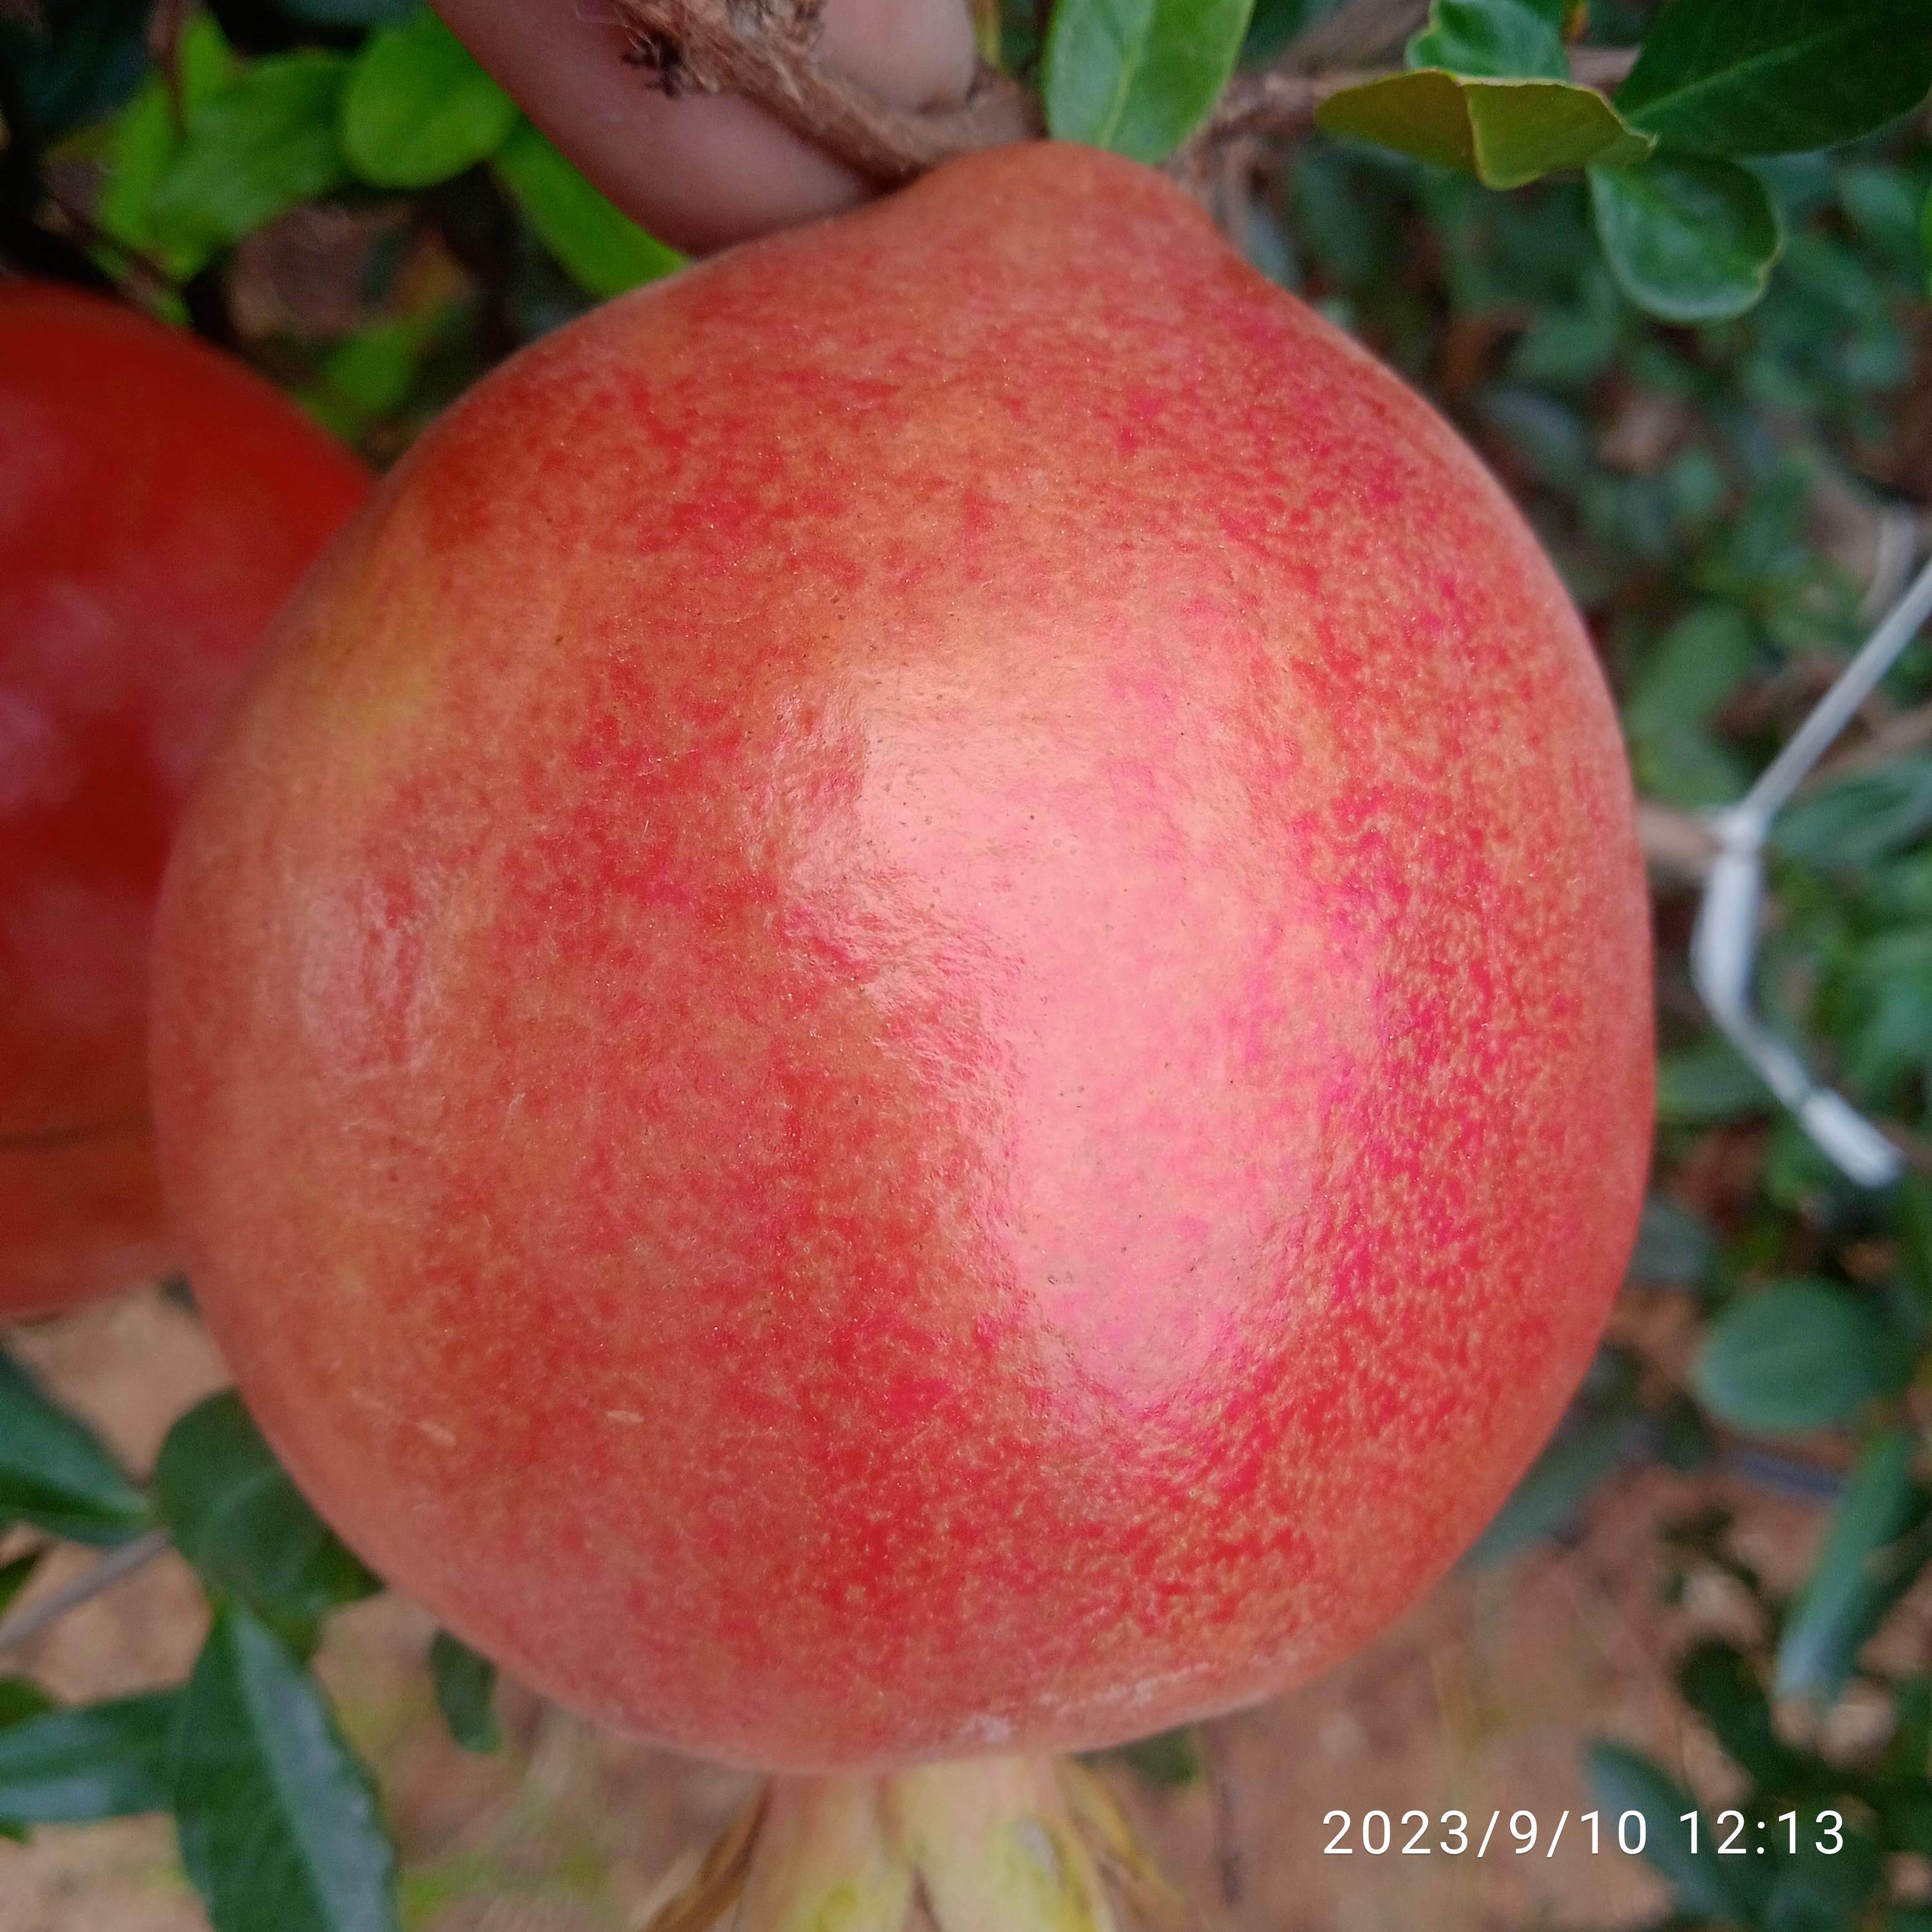
Label: Healthy